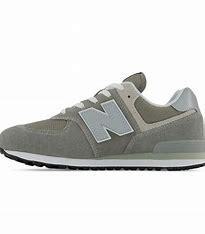
Brand: New
Model: Balance GC574